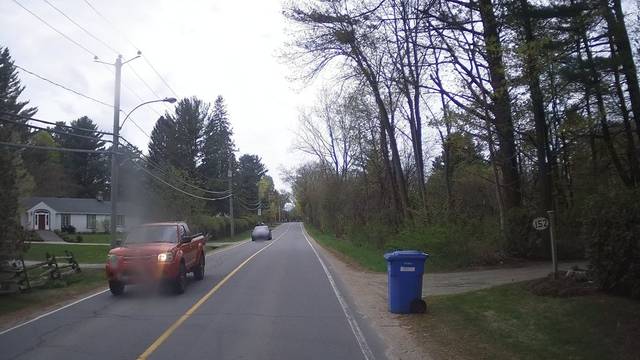
Region: Canada
Coordinates: 45.45, -74.164